Robert Vogel (judge)

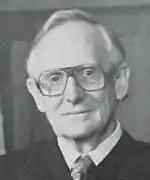
Robert L. Vogel, North Dakota Supreme Court

Robert L. Vogel (December 6, 1918 – January 28, 2005) was an American lawyer and judge from North Dakota. He served as U.S. Attorney for the District of North Dakota and an associate justice of the North Dakota Supreme Court.